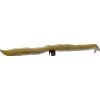
Label: bean_pod